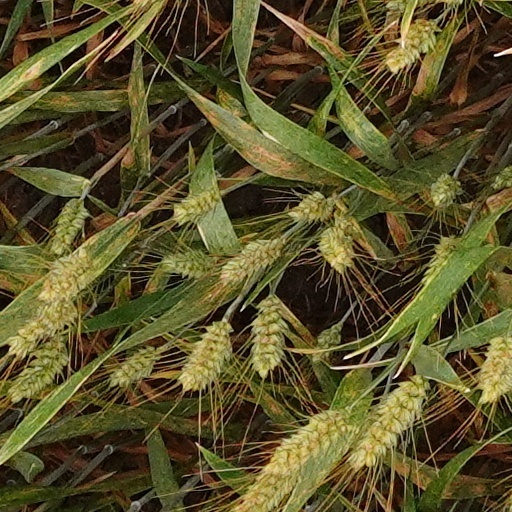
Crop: wheat